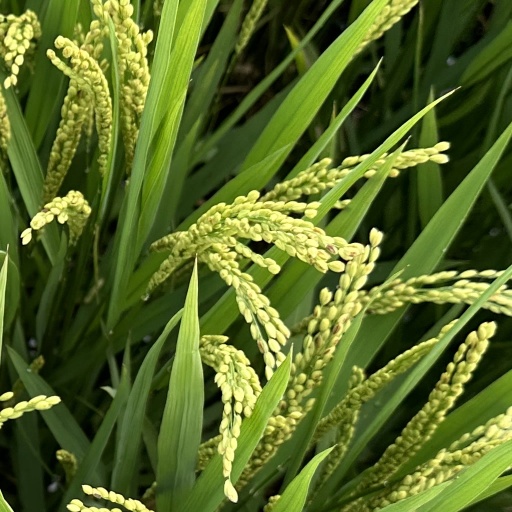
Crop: rice